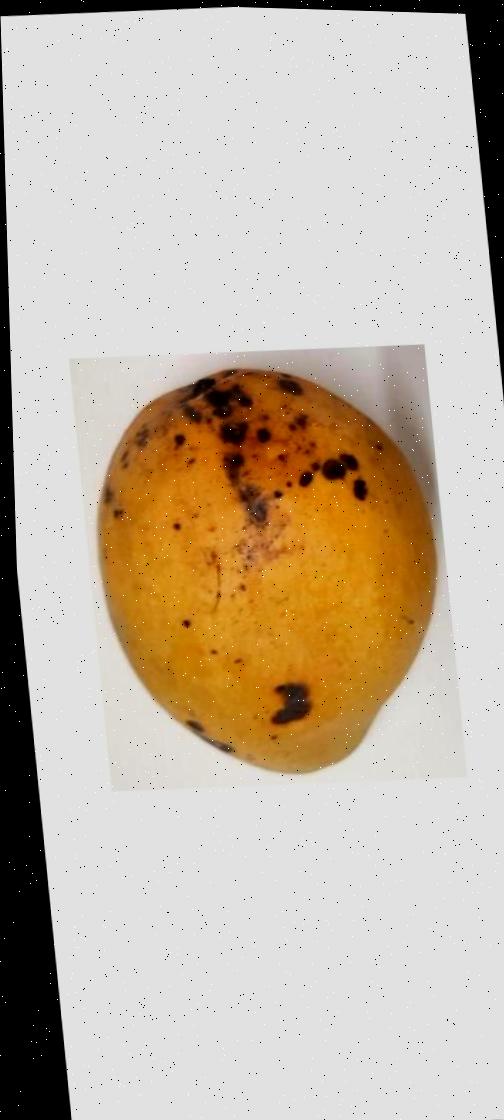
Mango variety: Bari-11